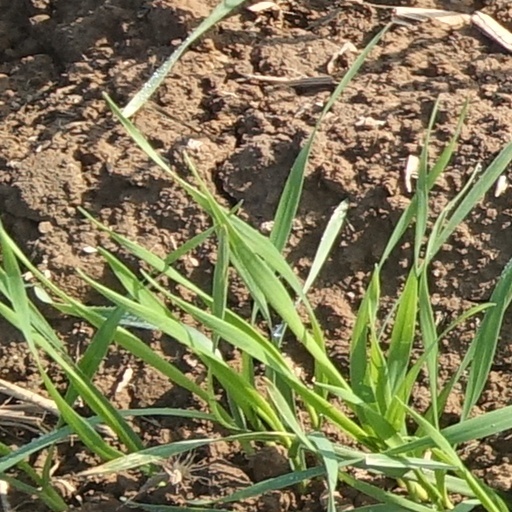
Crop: wheat